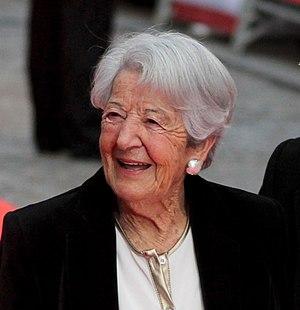
María Asunción Balaguer Golobart, née à Manresa le 8 novembre 1925 et morte le 23 novembre 2019 à Cercedilla, est une actrice espagnole.